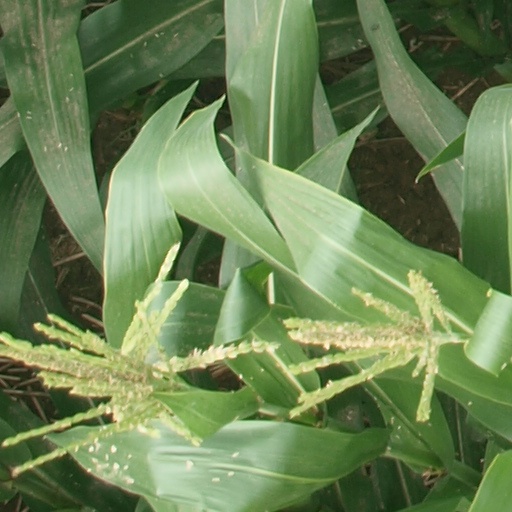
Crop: maize; corn